Tilapia

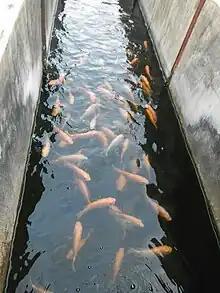
Red nile tilapia under experimentation in CLSU, Philippines

Farmed tilapia production in 2002 worldwide was about annually, with an estimated value of US$1.8 billion, about equal to those of salmon and trout.